The Whip (1917 film)

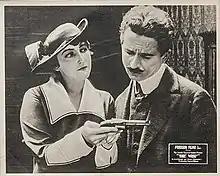
Lobby card for the film

Like many American films of the time, "The Whip" was subject to cuts by city and state film censorship boards. The Chicago Board of Censors required the flashing of three gambling scenes and cuts of the scene of a man disconnecting a brake and the intertitle "Our affair started on the boat. I was weak and yielded."